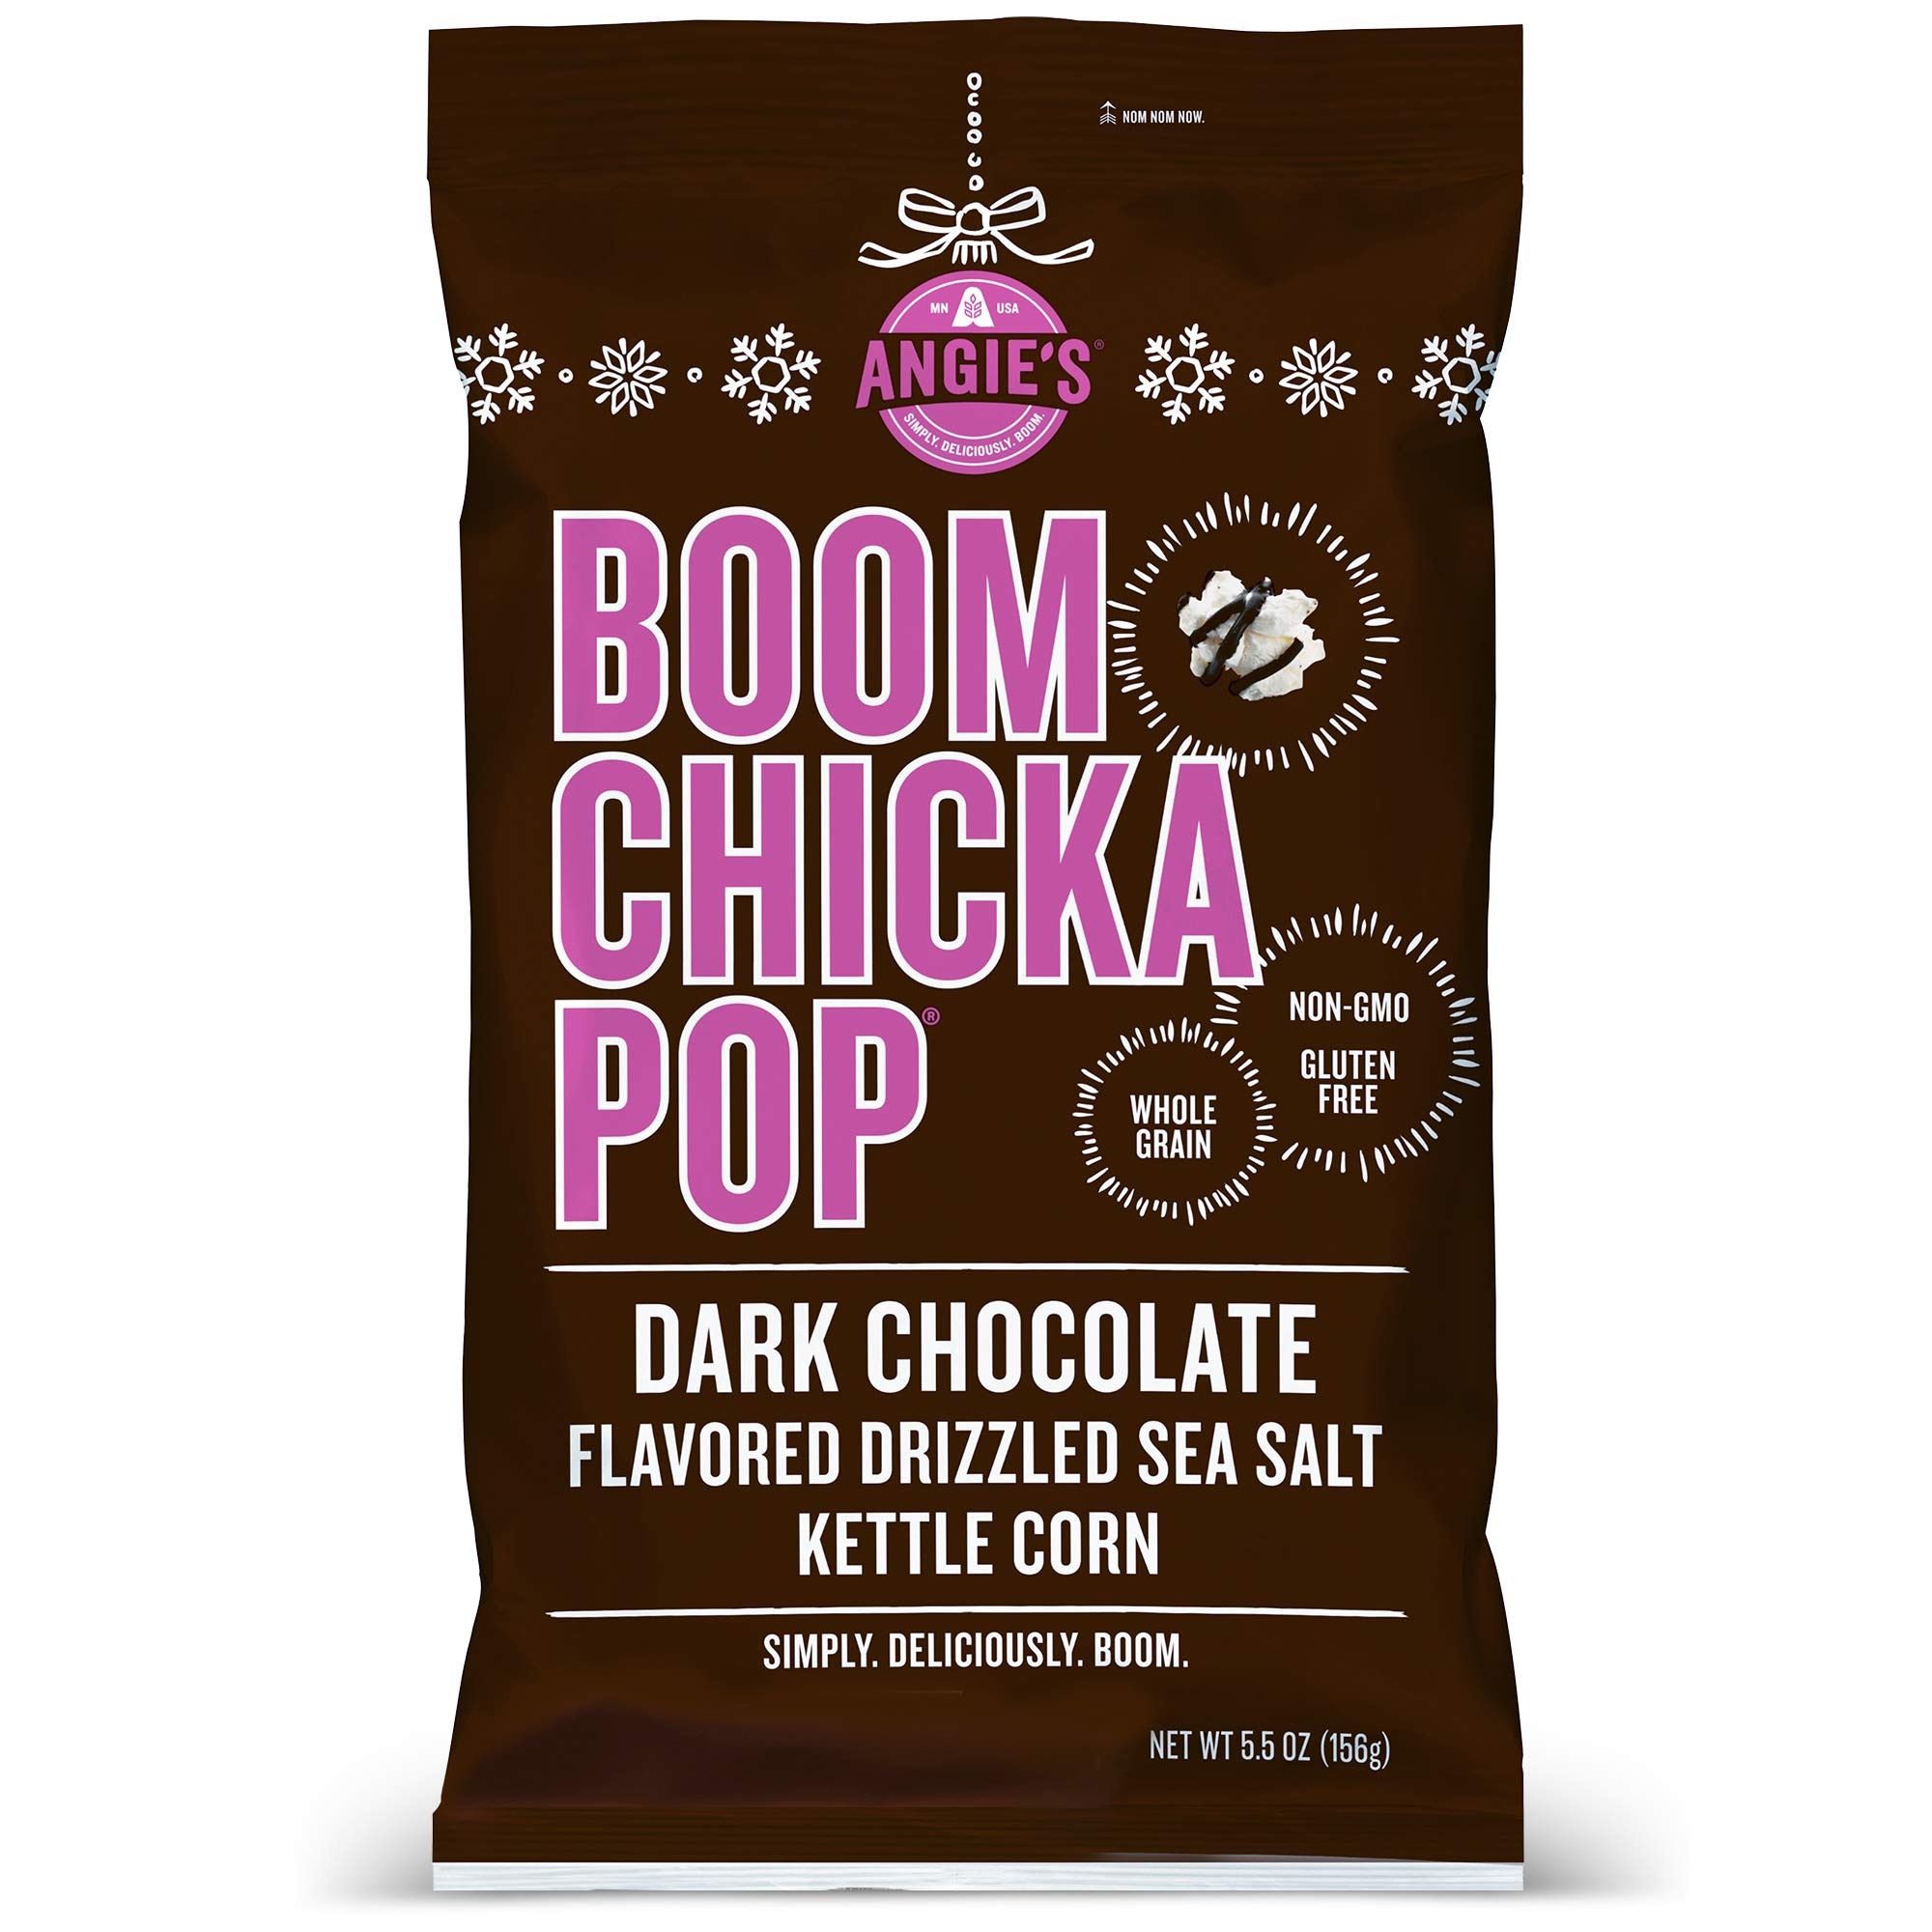
Item Name: Angie’s BOOMCHICKAPOP Dark Chocolaty Drizzled Sea Salt Kettle Corn, 5.5 oz.
Bullet Point 1: Contains one 5.5-ounce bag of Angie's BOOMCHICKAPOP Dark Chocolaty Drizzled Sea Salt Kettle Corn
Bullet Point 2: This Angie's BOOMCHICKAPOP Popcorn is made with whole-grain popcorn, dark chocolaty drizzle and sea salt
Bullet Point 3: Grab a bag for an easy, sweet snack that's pre-popped and ready to eat
Bullet Point 4: This sweet and salty snack has 120 calories per cup of kettle corn and 0 grams trans fat per serving
Bullet Point 5: Stock up on this dark chocolaty, gluten-free treat
Value: 4.5
Unit: Ounce

Price: 4.99